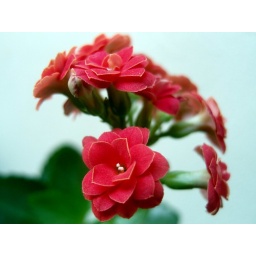
Red flower in the kitchen